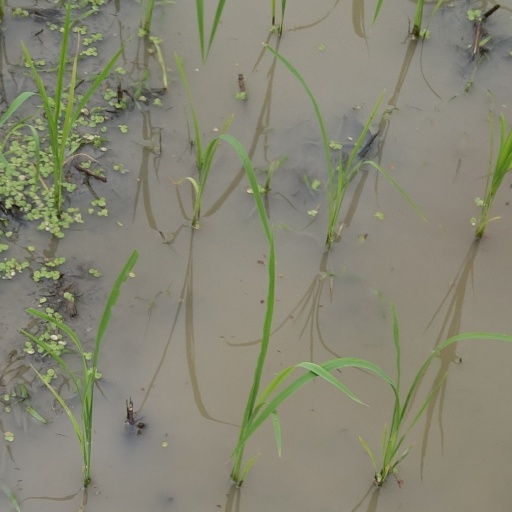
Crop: rice